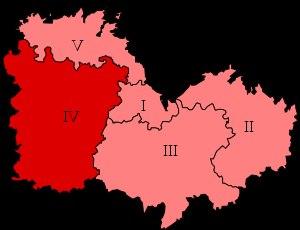
Cet article dresse la liste des députés élus dans le département des Côtes-d'Armor, appelé Côtes-du-Nord jusqu’en 1990.